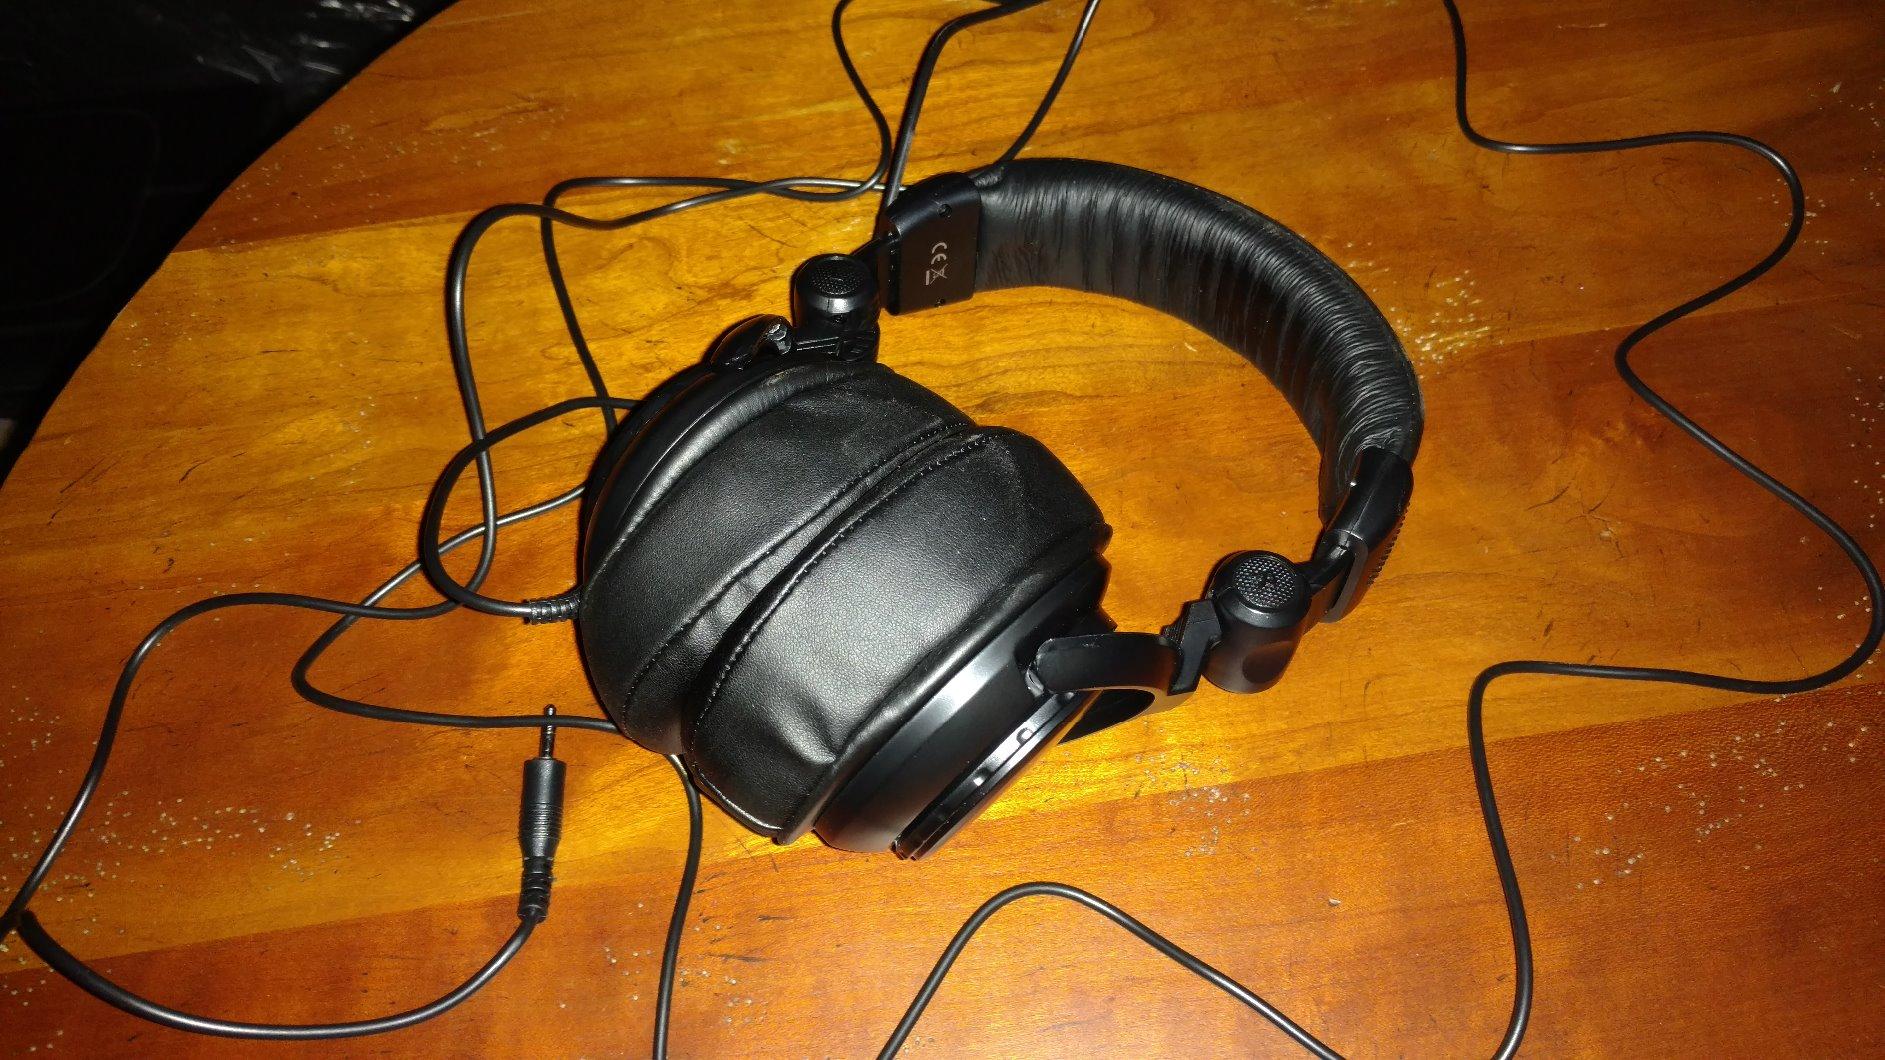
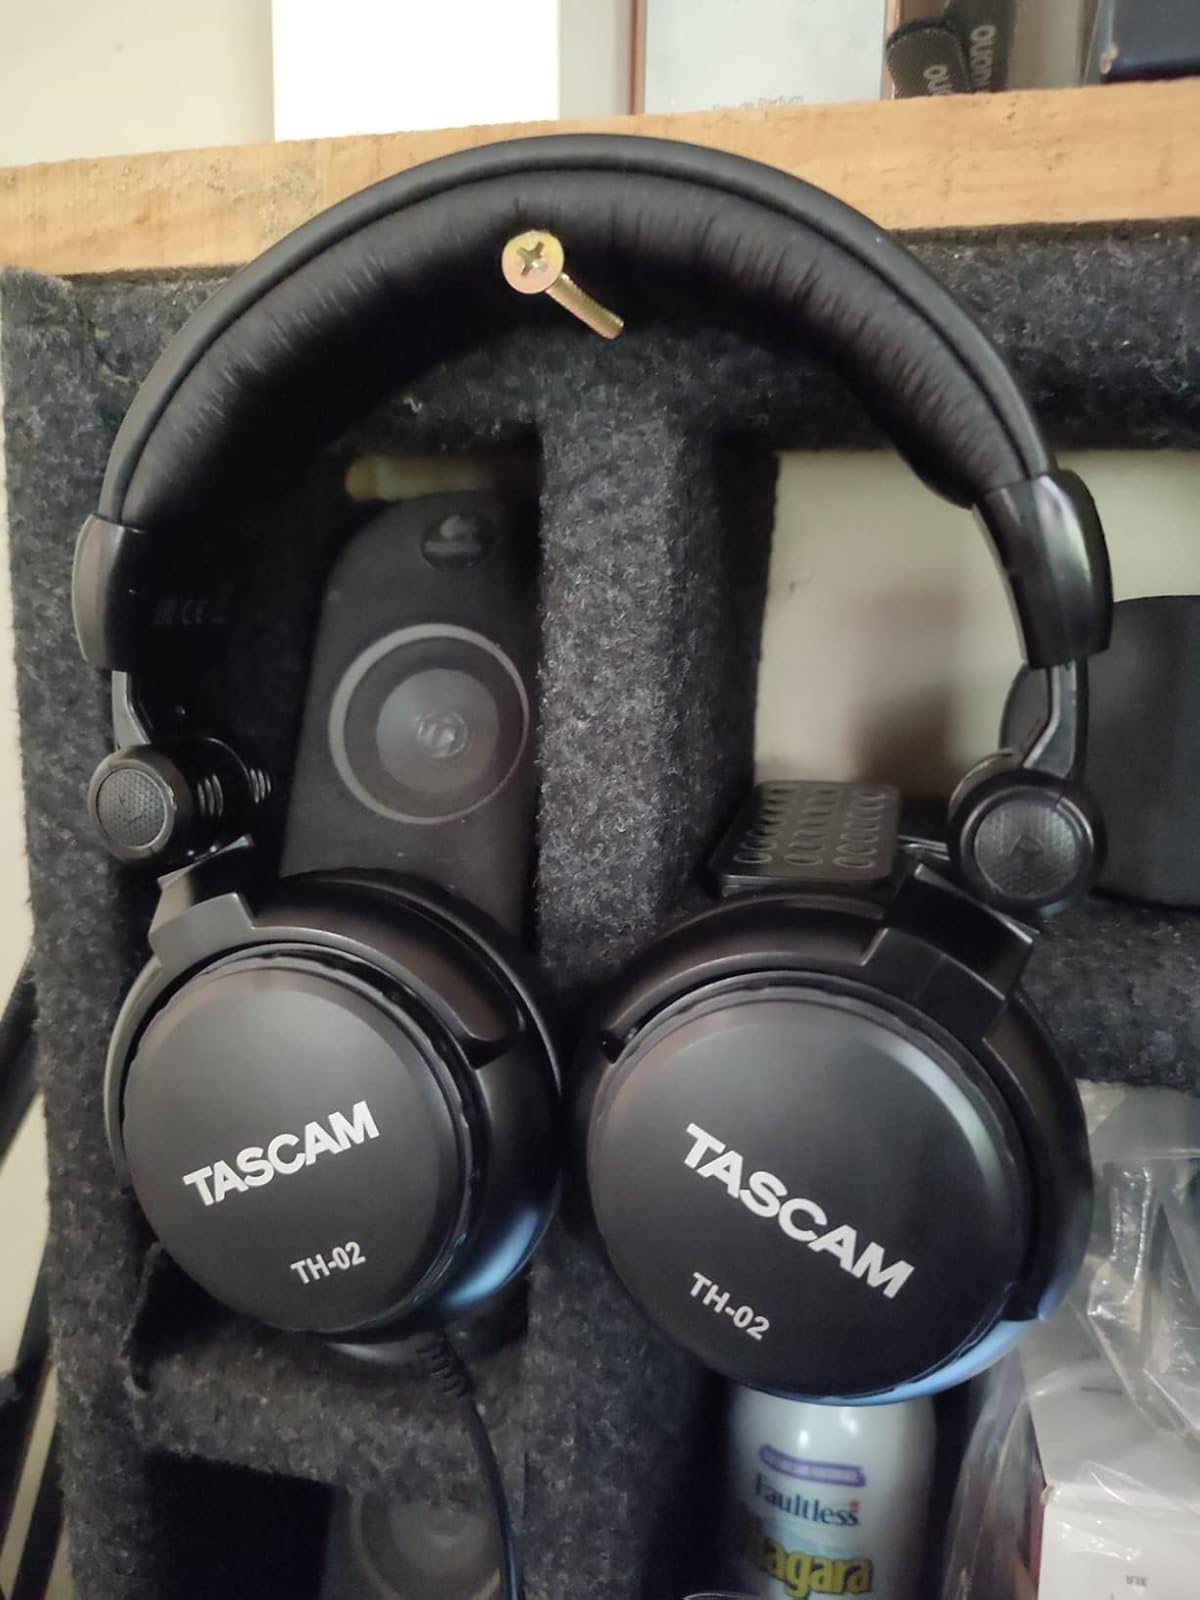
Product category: headphones
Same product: yes